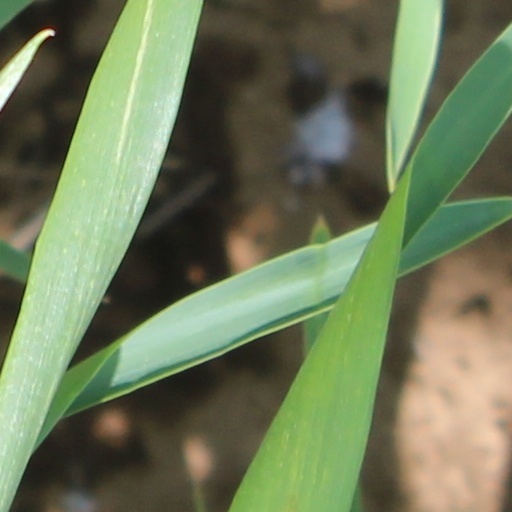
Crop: wheat